Aksumite currency

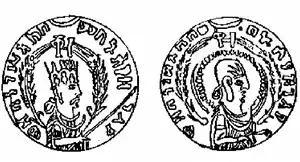
Sketch of gold coin of Wazeba using the Ge'ez script and language.

The coins were often inscribed in Greek, as much of its trade was with the "Graecised Orient." Later inscriptions made more use of Ge'ez, the language of the Aksumites, perhaps indicating a decline in its use for more international trade (i.e. with Rome and India). The obverse of the coins would always feature an image of the king (almost always in profile) wearing either a crown or helmet/regnal headcloth. The headcloth had some image perhaps representing pleats, rays, or sunburst in the front, as well as the tied end of a cloth or fillet to hold the helmet or headcloth in place. Most coins also included an inscription (usually in Greek) meaning "King of Aksum" or King of the Aksumites" ("Basileus AXWMITW"). However, many coins were also minted anonymously (or even posthumously), especially during the 5th century. Inscriptions on the coins could include a "bisi" name ("man of," Ge'ez: bə'əsyä ብእስየ) or an epithet (beginning with "Əllä", Ge'ez: እለ "he who") in addition to the king's personal name. "Bisi" names were used more often in conjuncture with personal names on earlier coins, while the epithets were more common in later years, being the only inscribed name in a few sources. Greek text was used in conjunction with Ge'ez script inscriptions, but was the only language used on the gold coins, with the exception of the Ge'ez language coins of Wazeba and MHDYS. Over time, the Greek used on the coins (gold, silver and bronze) deteriorated, indicative of Aksum's decline. Moreover, beginning with MHDYS for bronze coins and Wazeba for silver coins, Ge'ez gradually replaced Greek on the legends.